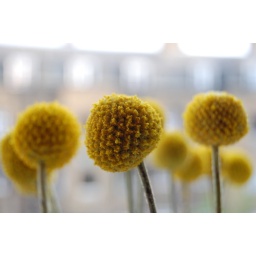
Bought in my local flower market. The best flower market in the cosmos. fiver fiver fiver